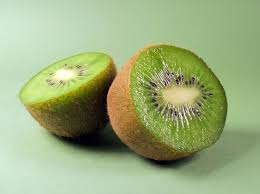
Label: Kiwi